Ligier JS P3

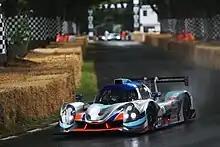
The No. 27 United Autosports JS P3 at the 2019 Goodwood Festival of Speed

The Ligier JS P3 is an LMP3 Le Mans Prototype. It was created by Onroak Automotive, and named in partnership with former French driver Guy Ligier. It was built to meet ACO LMP3 standards, and is active in various LMP3 championships worldwide, such as the European Le Mans Series, IMSA Prototype Challenge, and the Asian Le Mans Series. The car has proven to be immensely popular in the category, with over 100 cars being produced since 2015. It has also proved to be one of the most successful prototypes in the class, with a total of 103 overall wins and class victories from 132 races entered by the car. It was succeeded in 2020 by the Ligier JS P320 when new LMP3 regulations came into place in 2020.